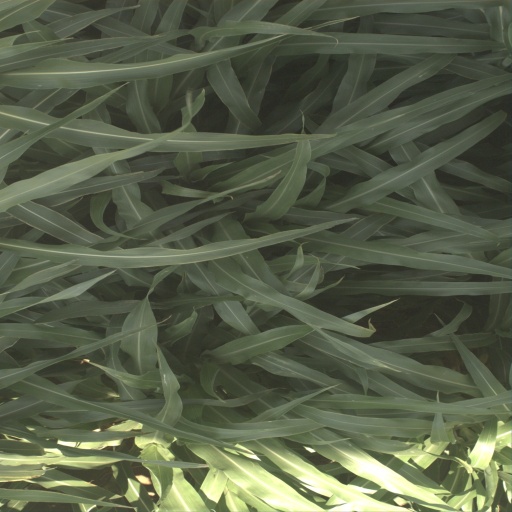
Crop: sorghum